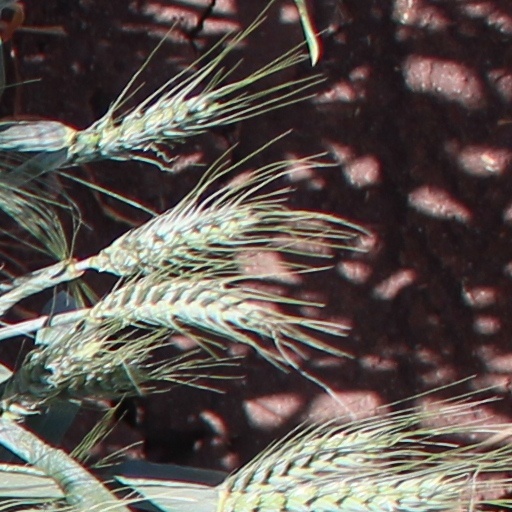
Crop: wheat